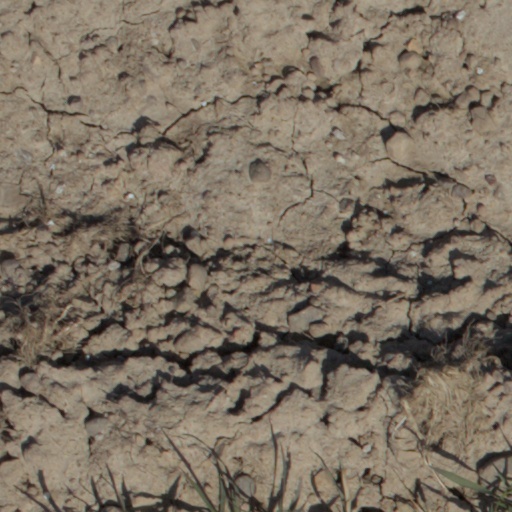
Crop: wheat